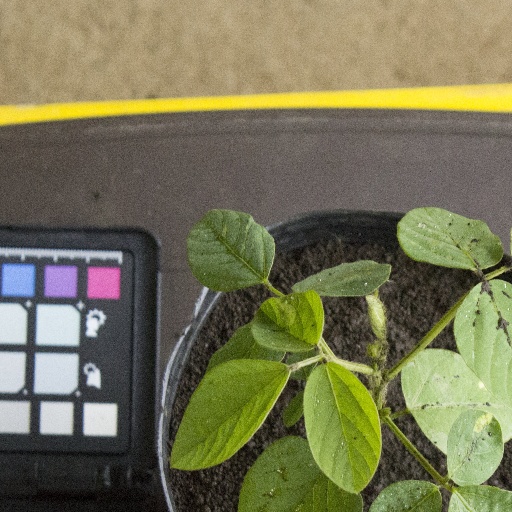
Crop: soybean